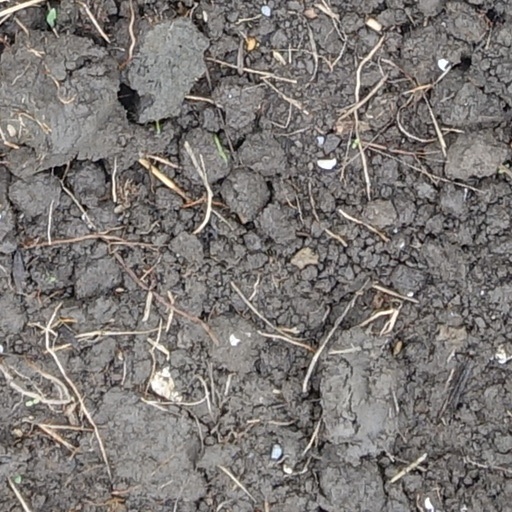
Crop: wheat